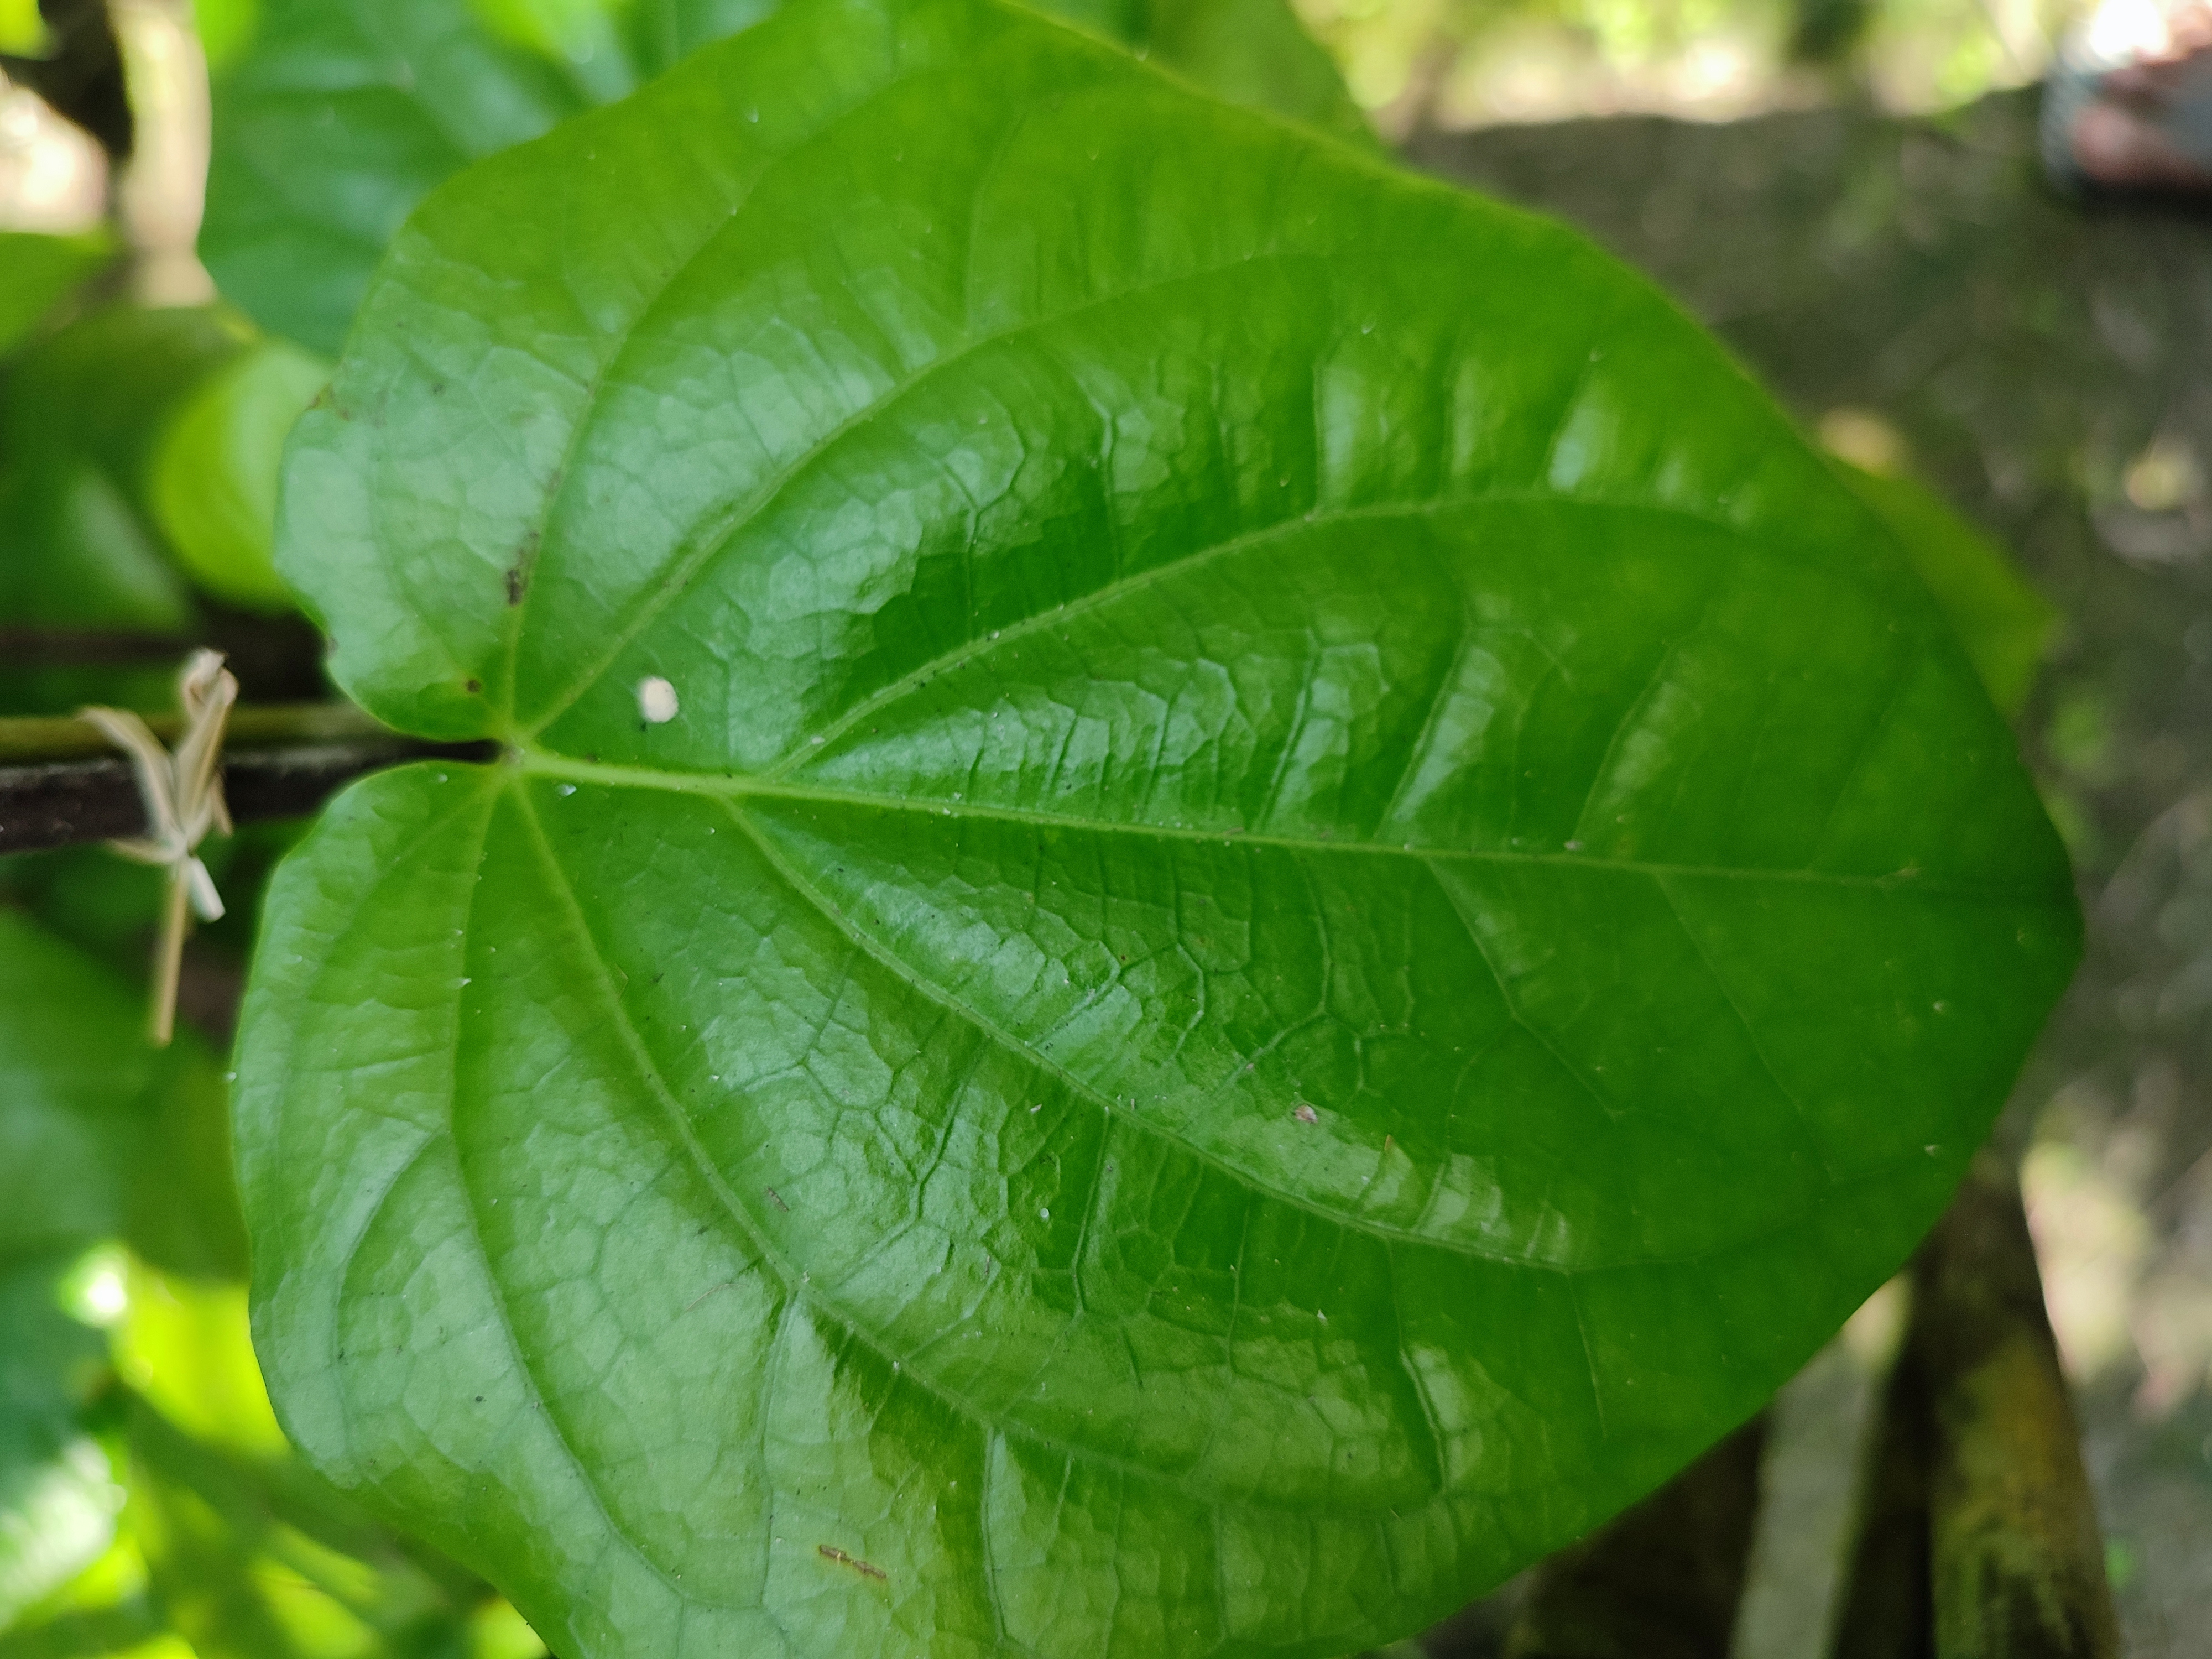
Label: Healthy_Leaf